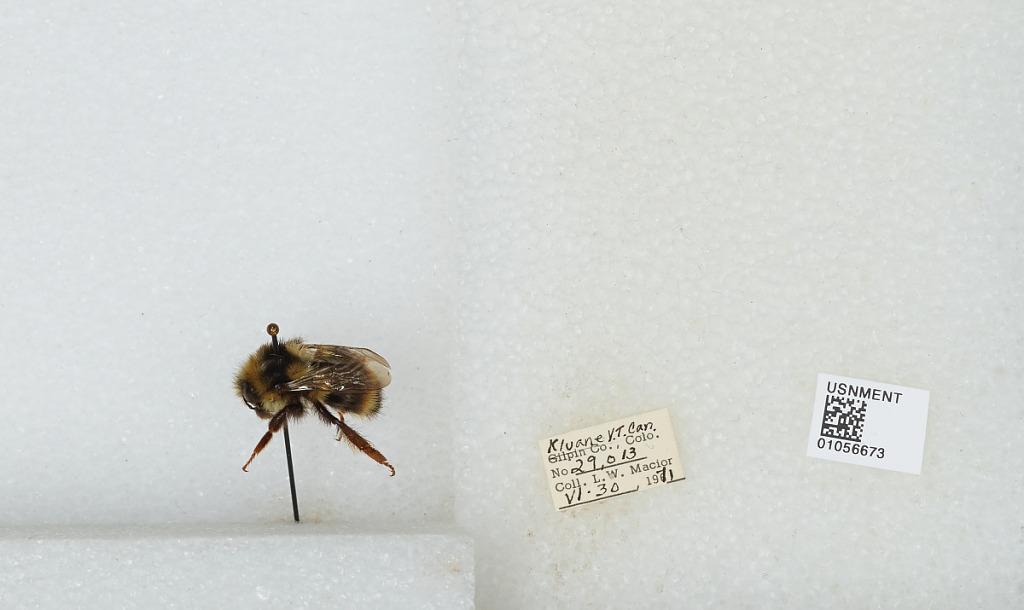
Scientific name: Bombus bifarius nearcticus
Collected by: L. Macior
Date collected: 1971-6-30
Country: Canada
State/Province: Yukon Territory
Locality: Kluane
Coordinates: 60.75, -139.5